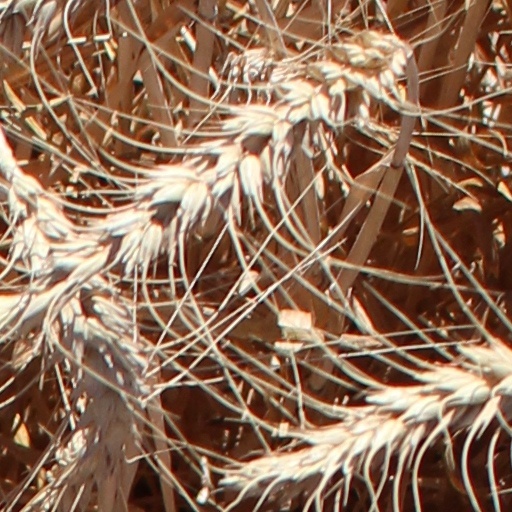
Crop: wheat